Great Sheffield Flood

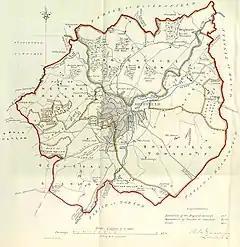
Sheffield in 1832

Sheffield is a city and subdivision of South Yorkshire, England. As the town industrialised, its population grew from 45,478 in 1801 to 185,157 in 1861. This rapid population growth resulted in greatly increased demand for water, which led to the construction of the Dale Dyke Dam for the purpose of providing a more efficient source of clean water. It was created by the Sheffield Waterworks Company. During the late 1850s, the company purchased land in the Loxley Valley to the north-west of the town, on which to build a reservoir. By the 1860s the dam and its associated works had been passed as satisfactory and it was allowed to fill with water.